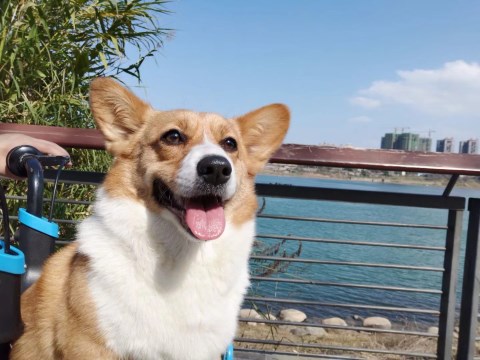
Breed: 2909-n000116-Cardigan